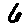
Label: 6